University of Helsinki

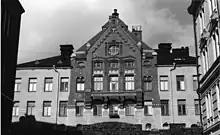
Minerva, Department of Teacher Education

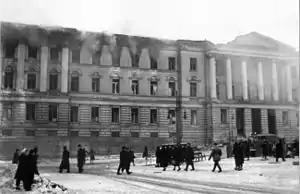
University Main Building on fire after Soviet bombings in 1944

The university is divided into eleven faculties. They are listed below in the official order used by the university, reflecting both the history of the university and the hierarchy of disciplines at the time when the university was established: